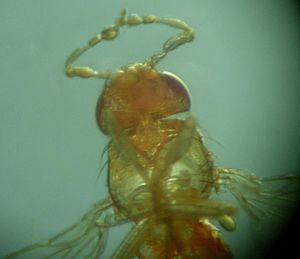
Mutation Antennapedia
L’hétérotypie, signifiant littéralement « forme différente » ou « changement de type », est un terme relativement nouveau provenant de la discipline qu’est l’« évo-dévo », la biologie évolutive du développement.